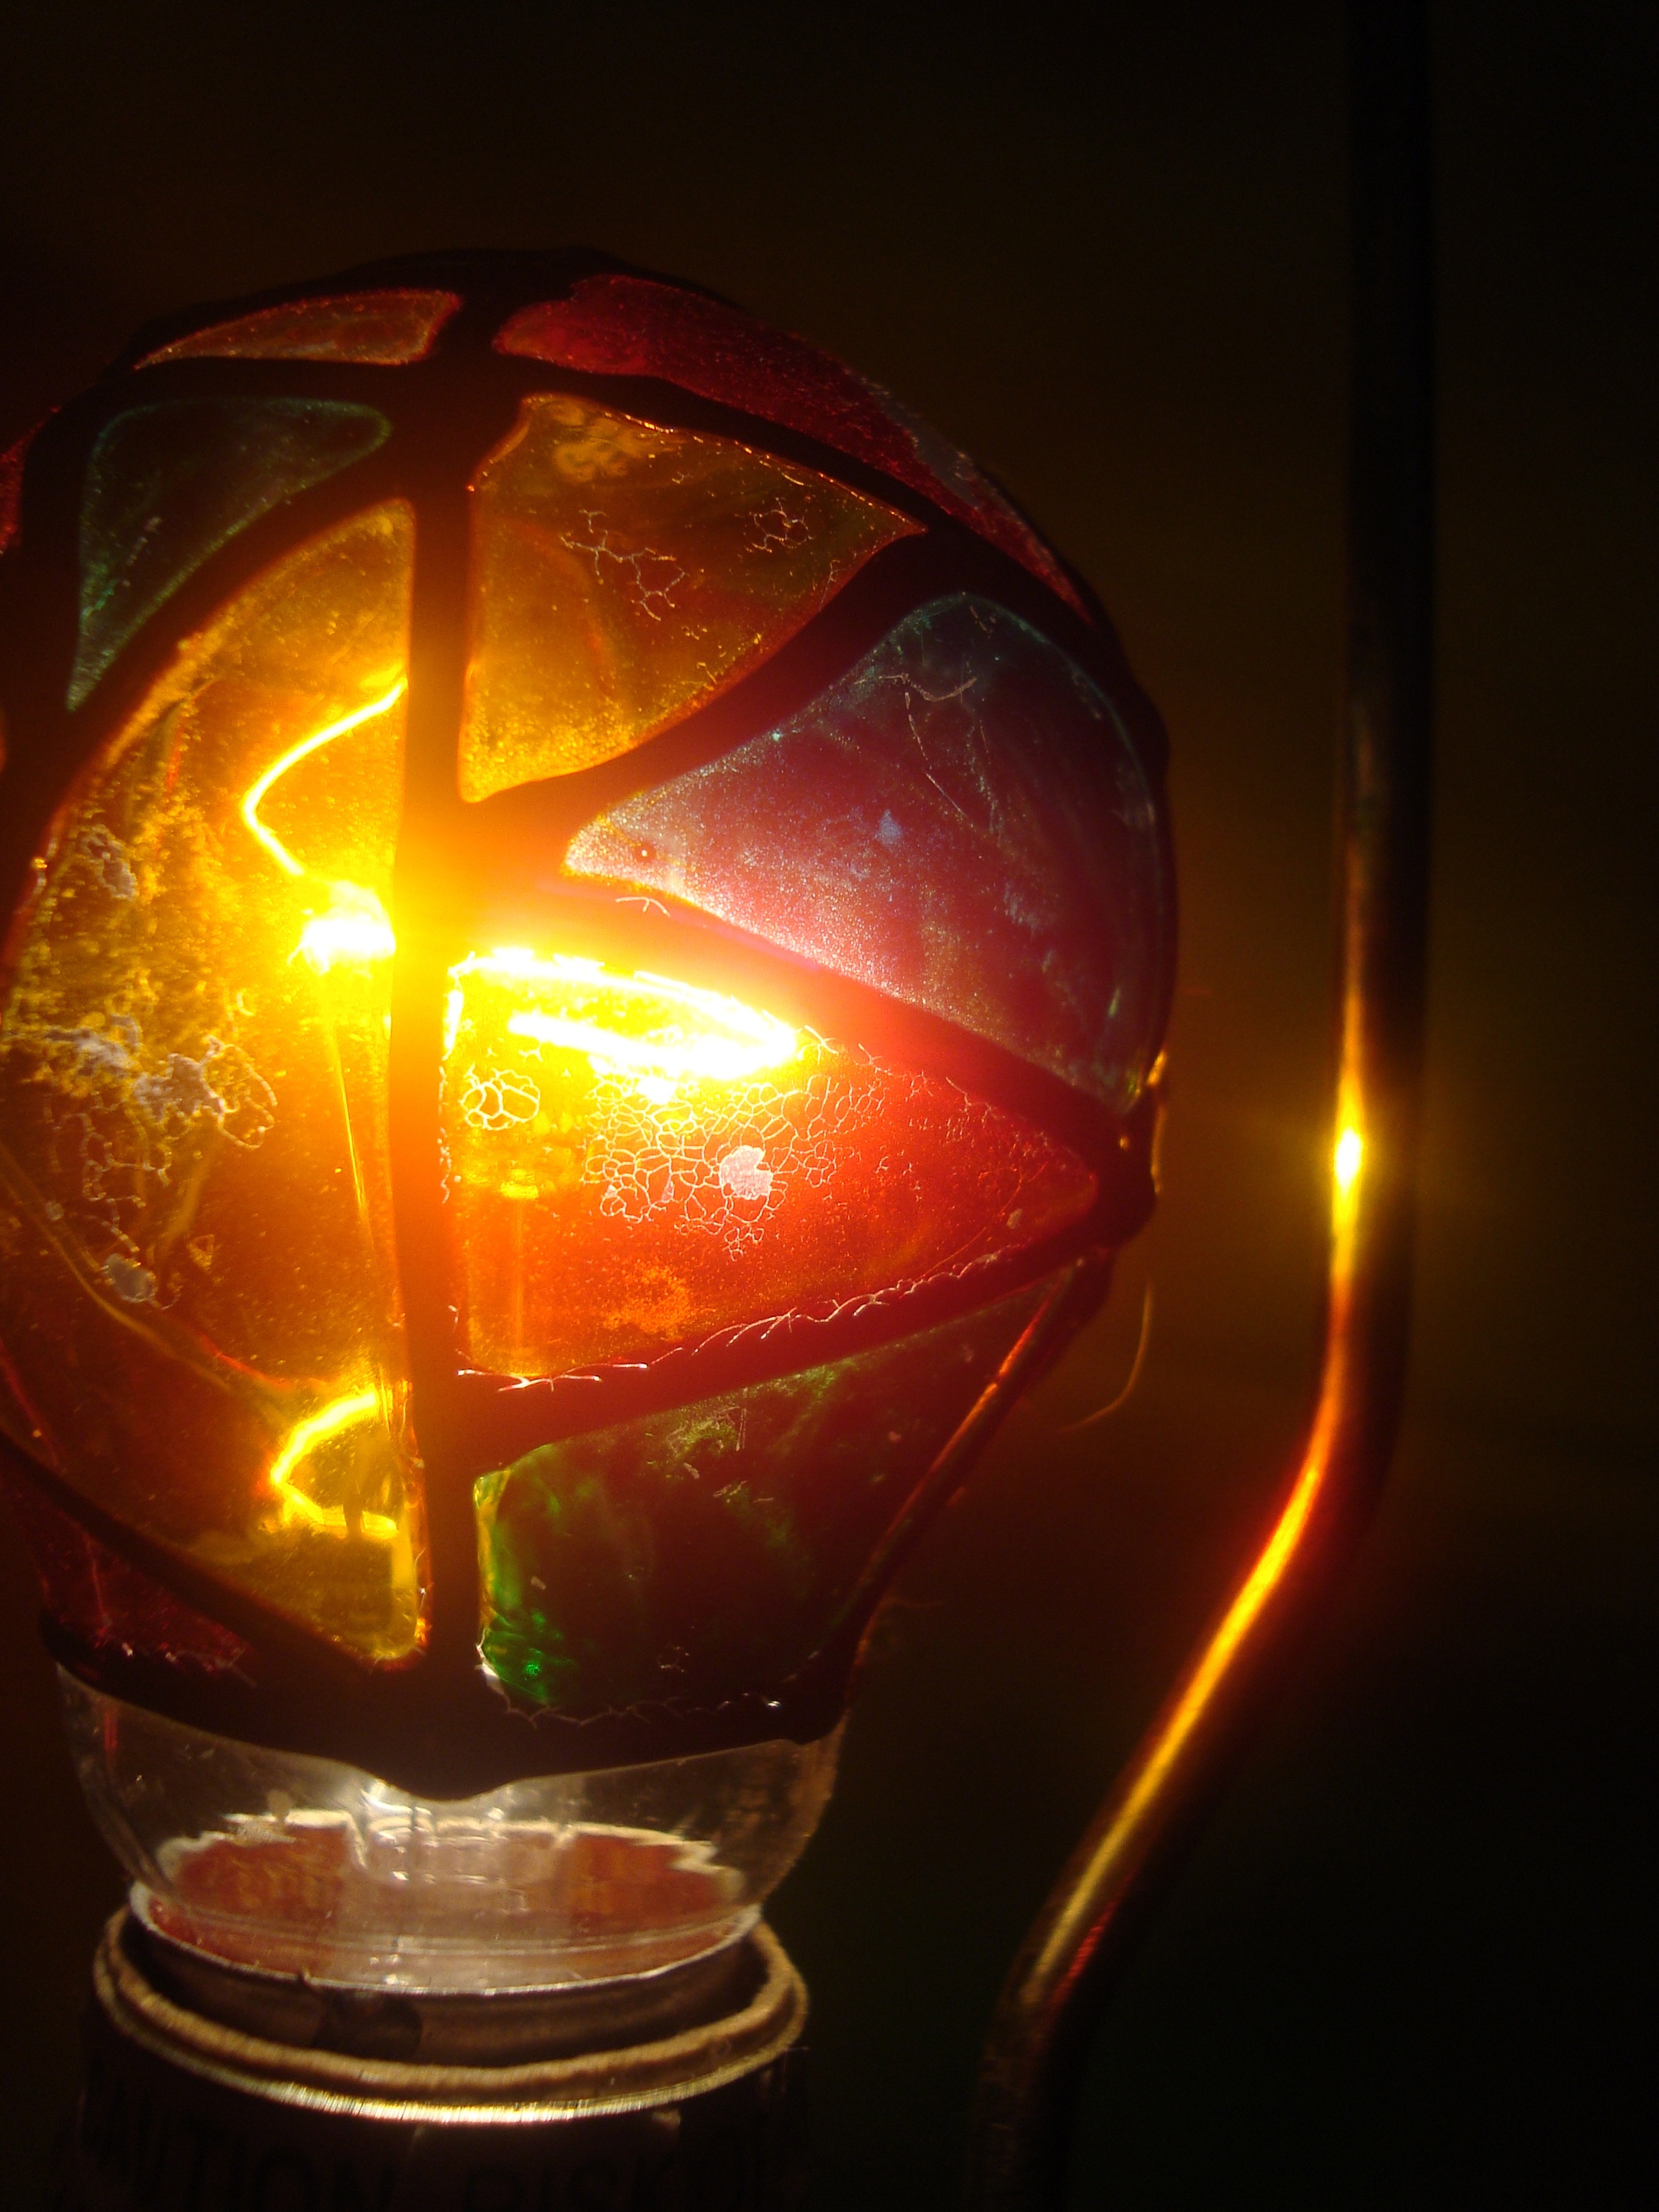
light, retro, glass, old, lantern, reflection, red, color, drink, electricity, yellow, lighting, bright, light fixture, classic, shape, macro photography, incandescent light bulb